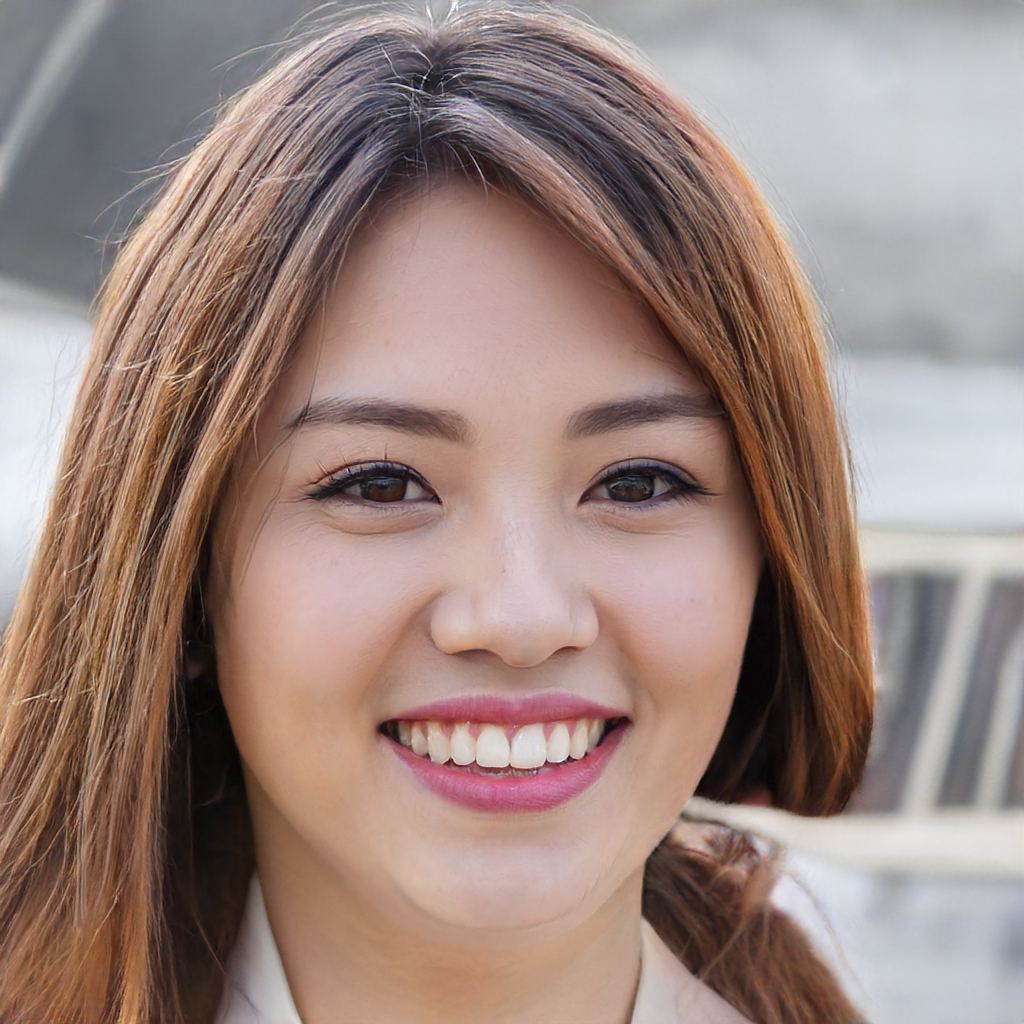
Gender: Female